Sandra Bullock

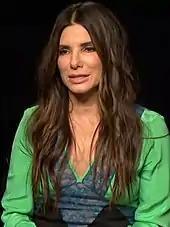
Bullock promoting "Ocean's 8" in 2018

In "Ocean's 8" (2018), an all-female spin-off of the "Ocean's Eleven" franchise directed by Gary Ross, Bullock played Debbie Ocean, the sister of Danny Ocean, who helps plan a sophisticated heist of the annual Met Gala in New York City. Writing for "The Hollywood Reporter", Josh Spieger called the film a "welcome return to the big screen for Bullock" and observed: "She has reached a point in her career where she chooses her roles with care; before "Gravity", she'd only co-starred in a handful of films over the previous five years, including her Oscar-winning turn in "The Blind Side". "Ocean's 8" is Bullock's first true franchise film in decades [...] and it suggests that her decision to be more selective in which projects she picks can pay off in dividends". "Ocean's 8" had the best debut for the franchise, and ultimately made $297 million globally.